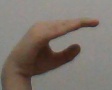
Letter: jeem